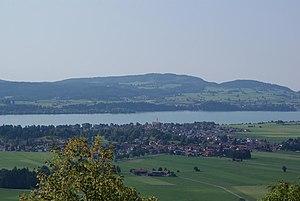
Schwangau est une commune d'Allemagne, dans le land de Bavière.